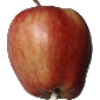
Label: Apple Red 1